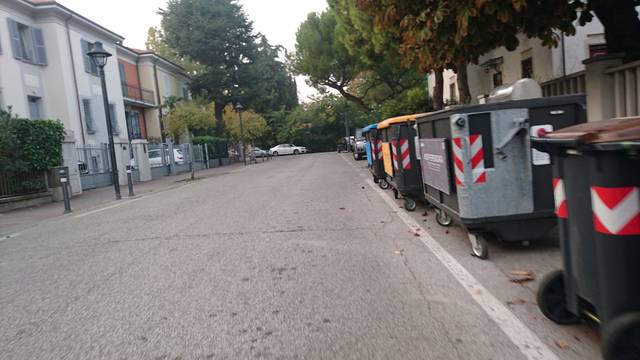
Region: Italy
Coordinates: 44.059, 12.575